Lefty Grove

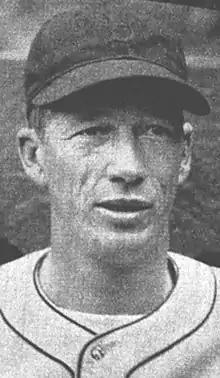
Grove in 1939

Robert Moses "Lefty" Grove (March 6, 1900 – May 22, 1975) was an American professional baseball pitcher. After having success in the minor leagues during the early 1920s, Grove became a star in Major League Baseball with the American League's Philadelphia Athletics and Boston Red Sox. One of the greatest pitchers in history, Grove led the American League in wins in four separate seasons, in strikeouts seven consecutive seasons, and had the league's lowest earned run average a record nine times. Over the course of the three years from 1929 to 1931, he twice won the pitcher's Triple Crown, leading the league in wins, strikeouts, and ERA, while amassing a 79–15 record and leading the Athletics to three straight AL championships. Overall, Grove won 300 games in his 17-year MLB career. He was elected to the National Baseball Hall of Fame in 1947.